I Am the Club Rocker

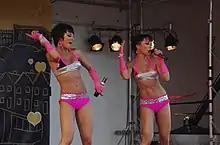
AllMusic writer Jon O'Brien asserted that "I Am the Club Rocker" had been the first major Romanian contribution to the pop music industry since the work of girl band The Cheeky Girls ("pictured").

Upon its release, "I Am the Club Rocker" experienced commercial success in Mexico. It debuted at number 53 on the Mexican Albums Chart issued for 26 September 2011 and climbed up 45 positions to number eight by the following week, surpassing her debut studio album, "Hot" (2009), which peaked at number 54 in March 2011. In Poland, "I Am the Club Rocker" was certified Gold by the Polish Society of the Phonographic Industry (ZPAV) for selling 10,000 copies in the country. The record also peaked within the top 30 of the French Albums Chart; it managed to open at number 23 with around 10,000 in first-week sales, and lasted for a few other weeks within the top 100. As of August 2012, the record had sold 15,000 units in France. "I Am the Club Rocker" marked Inna's first top 50 album in Japan, where it reached its peak position at number 45 and sold 7,691 copies as of October 2011.